International Society for the Study of Medieval Latin Culture

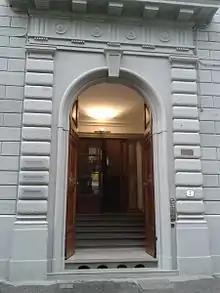
Florence, via Montebello 7, base of the Society

The International Society for the Study of Medieval Latin Culture (known as SISMEL) is an Italian non-profit cultural institute, based in Florence. It promotes multi-disciplinary research into the history, art, literature and philology of the medieval Latin era.